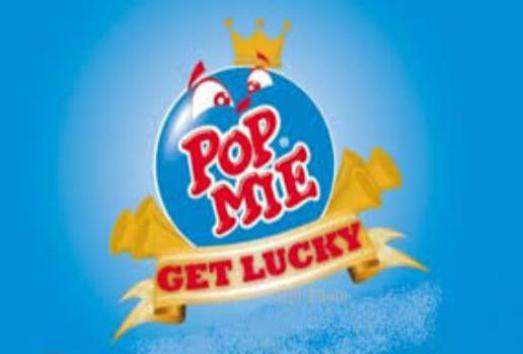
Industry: Food